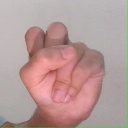
अक्षर: स